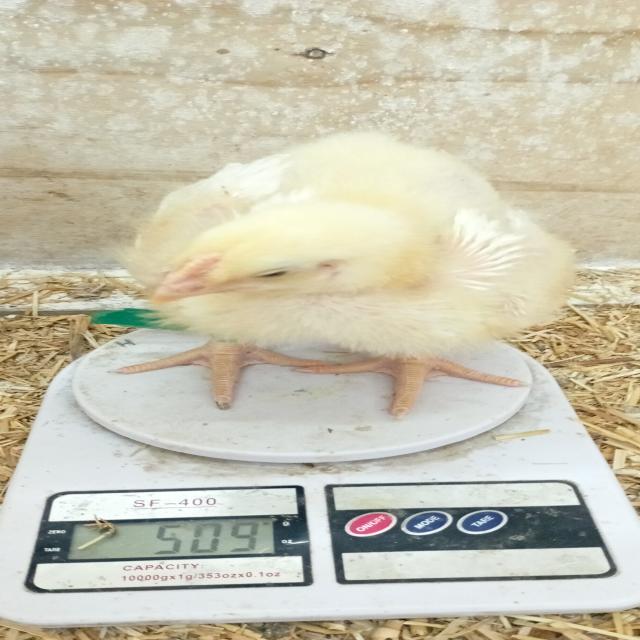
Weight: 509 g